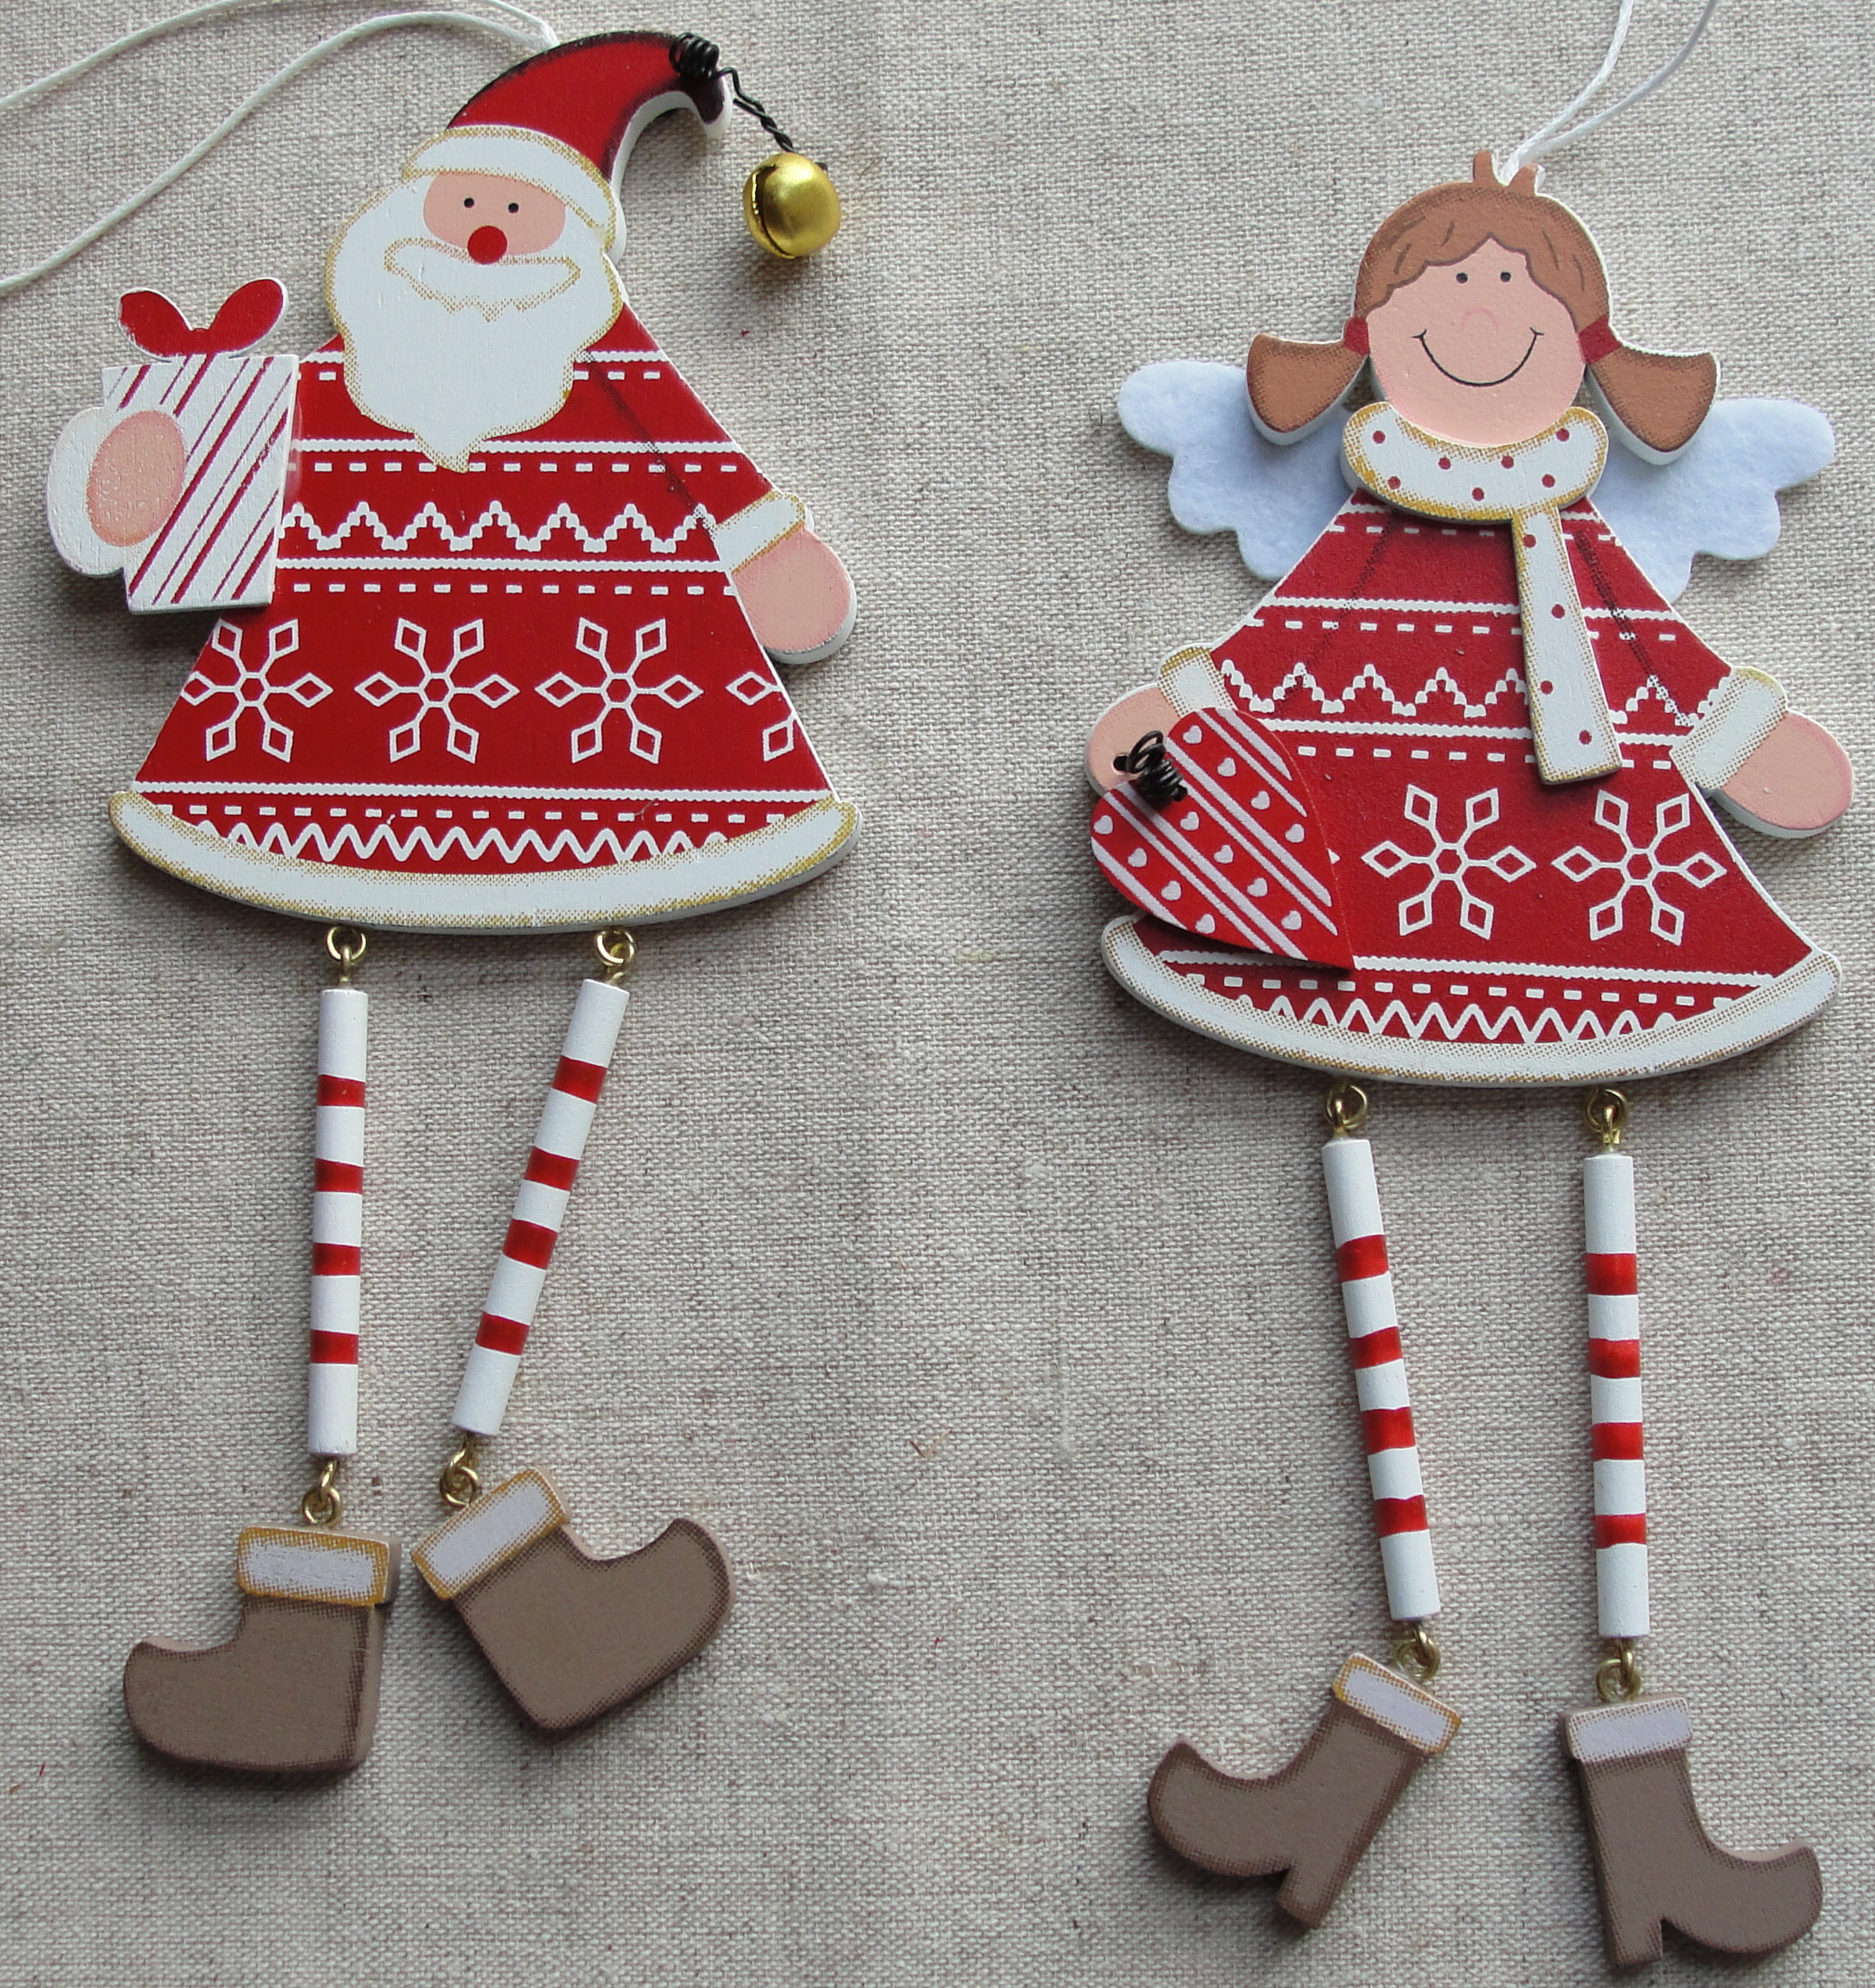
christmas decoration, christmas ornament, christmas, fictional character